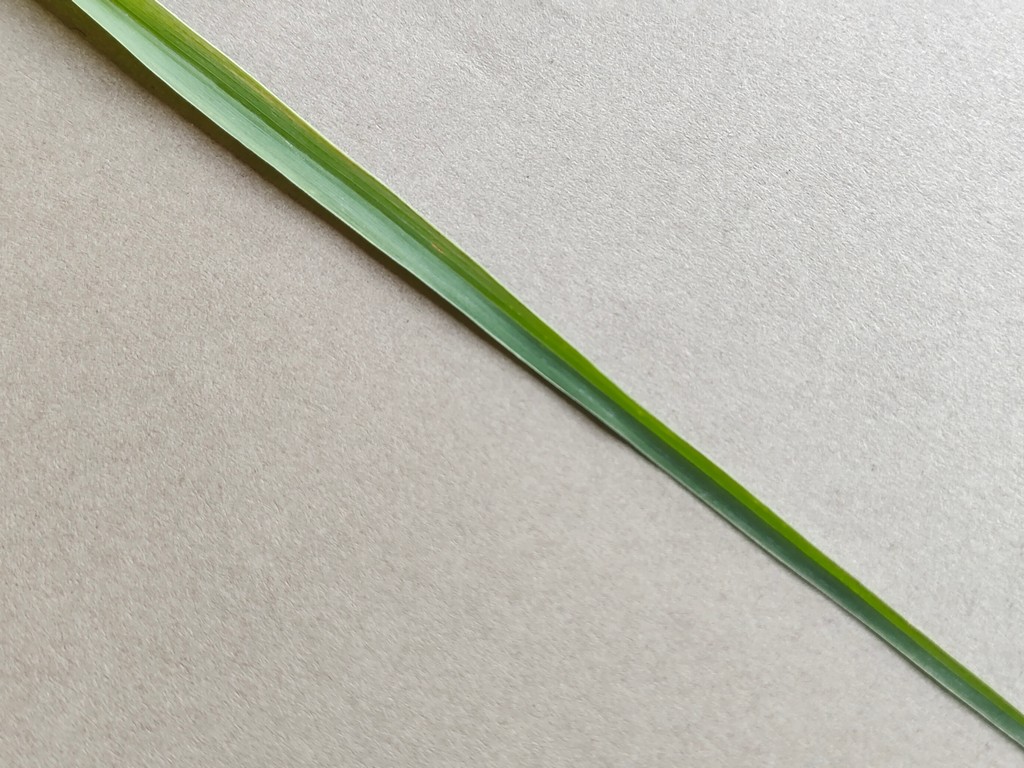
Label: Healthy